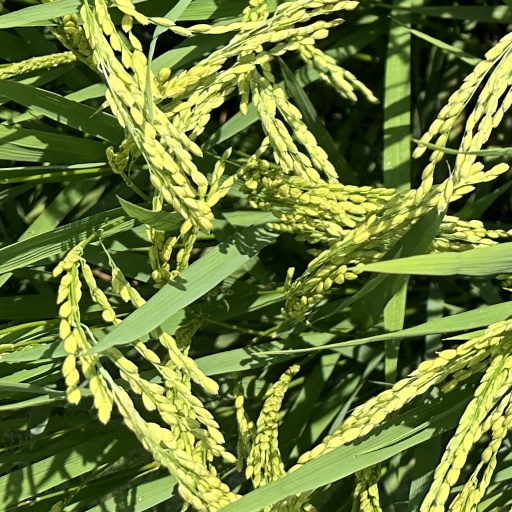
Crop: rice